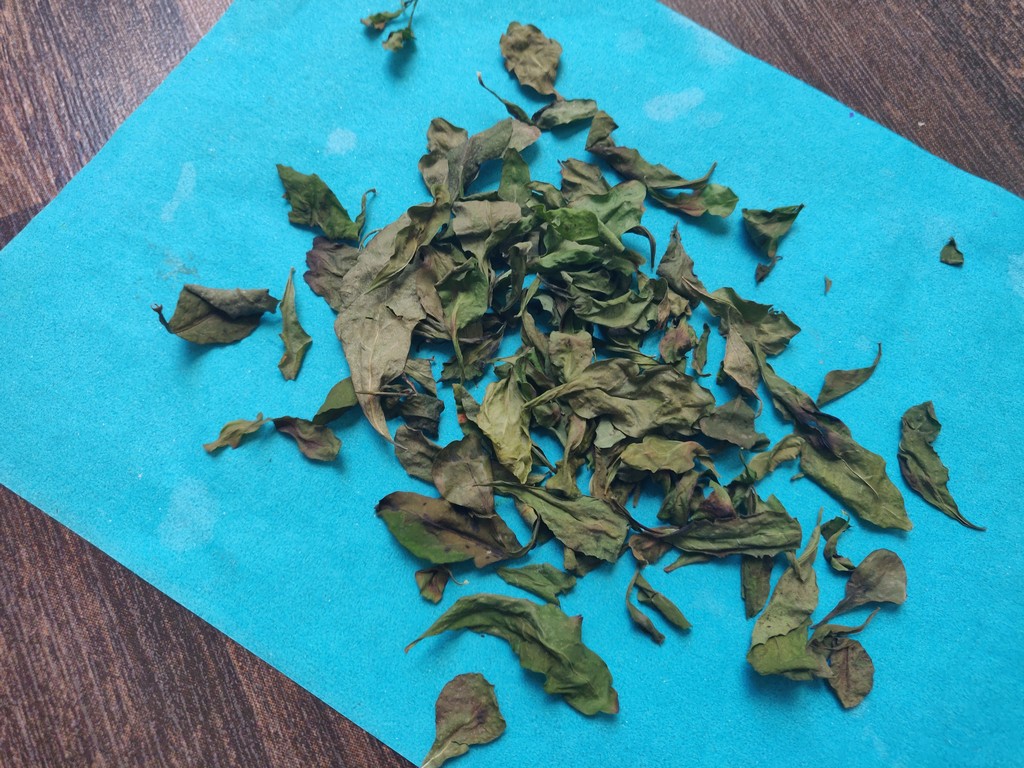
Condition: Dried
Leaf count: multiple
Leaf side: unknown